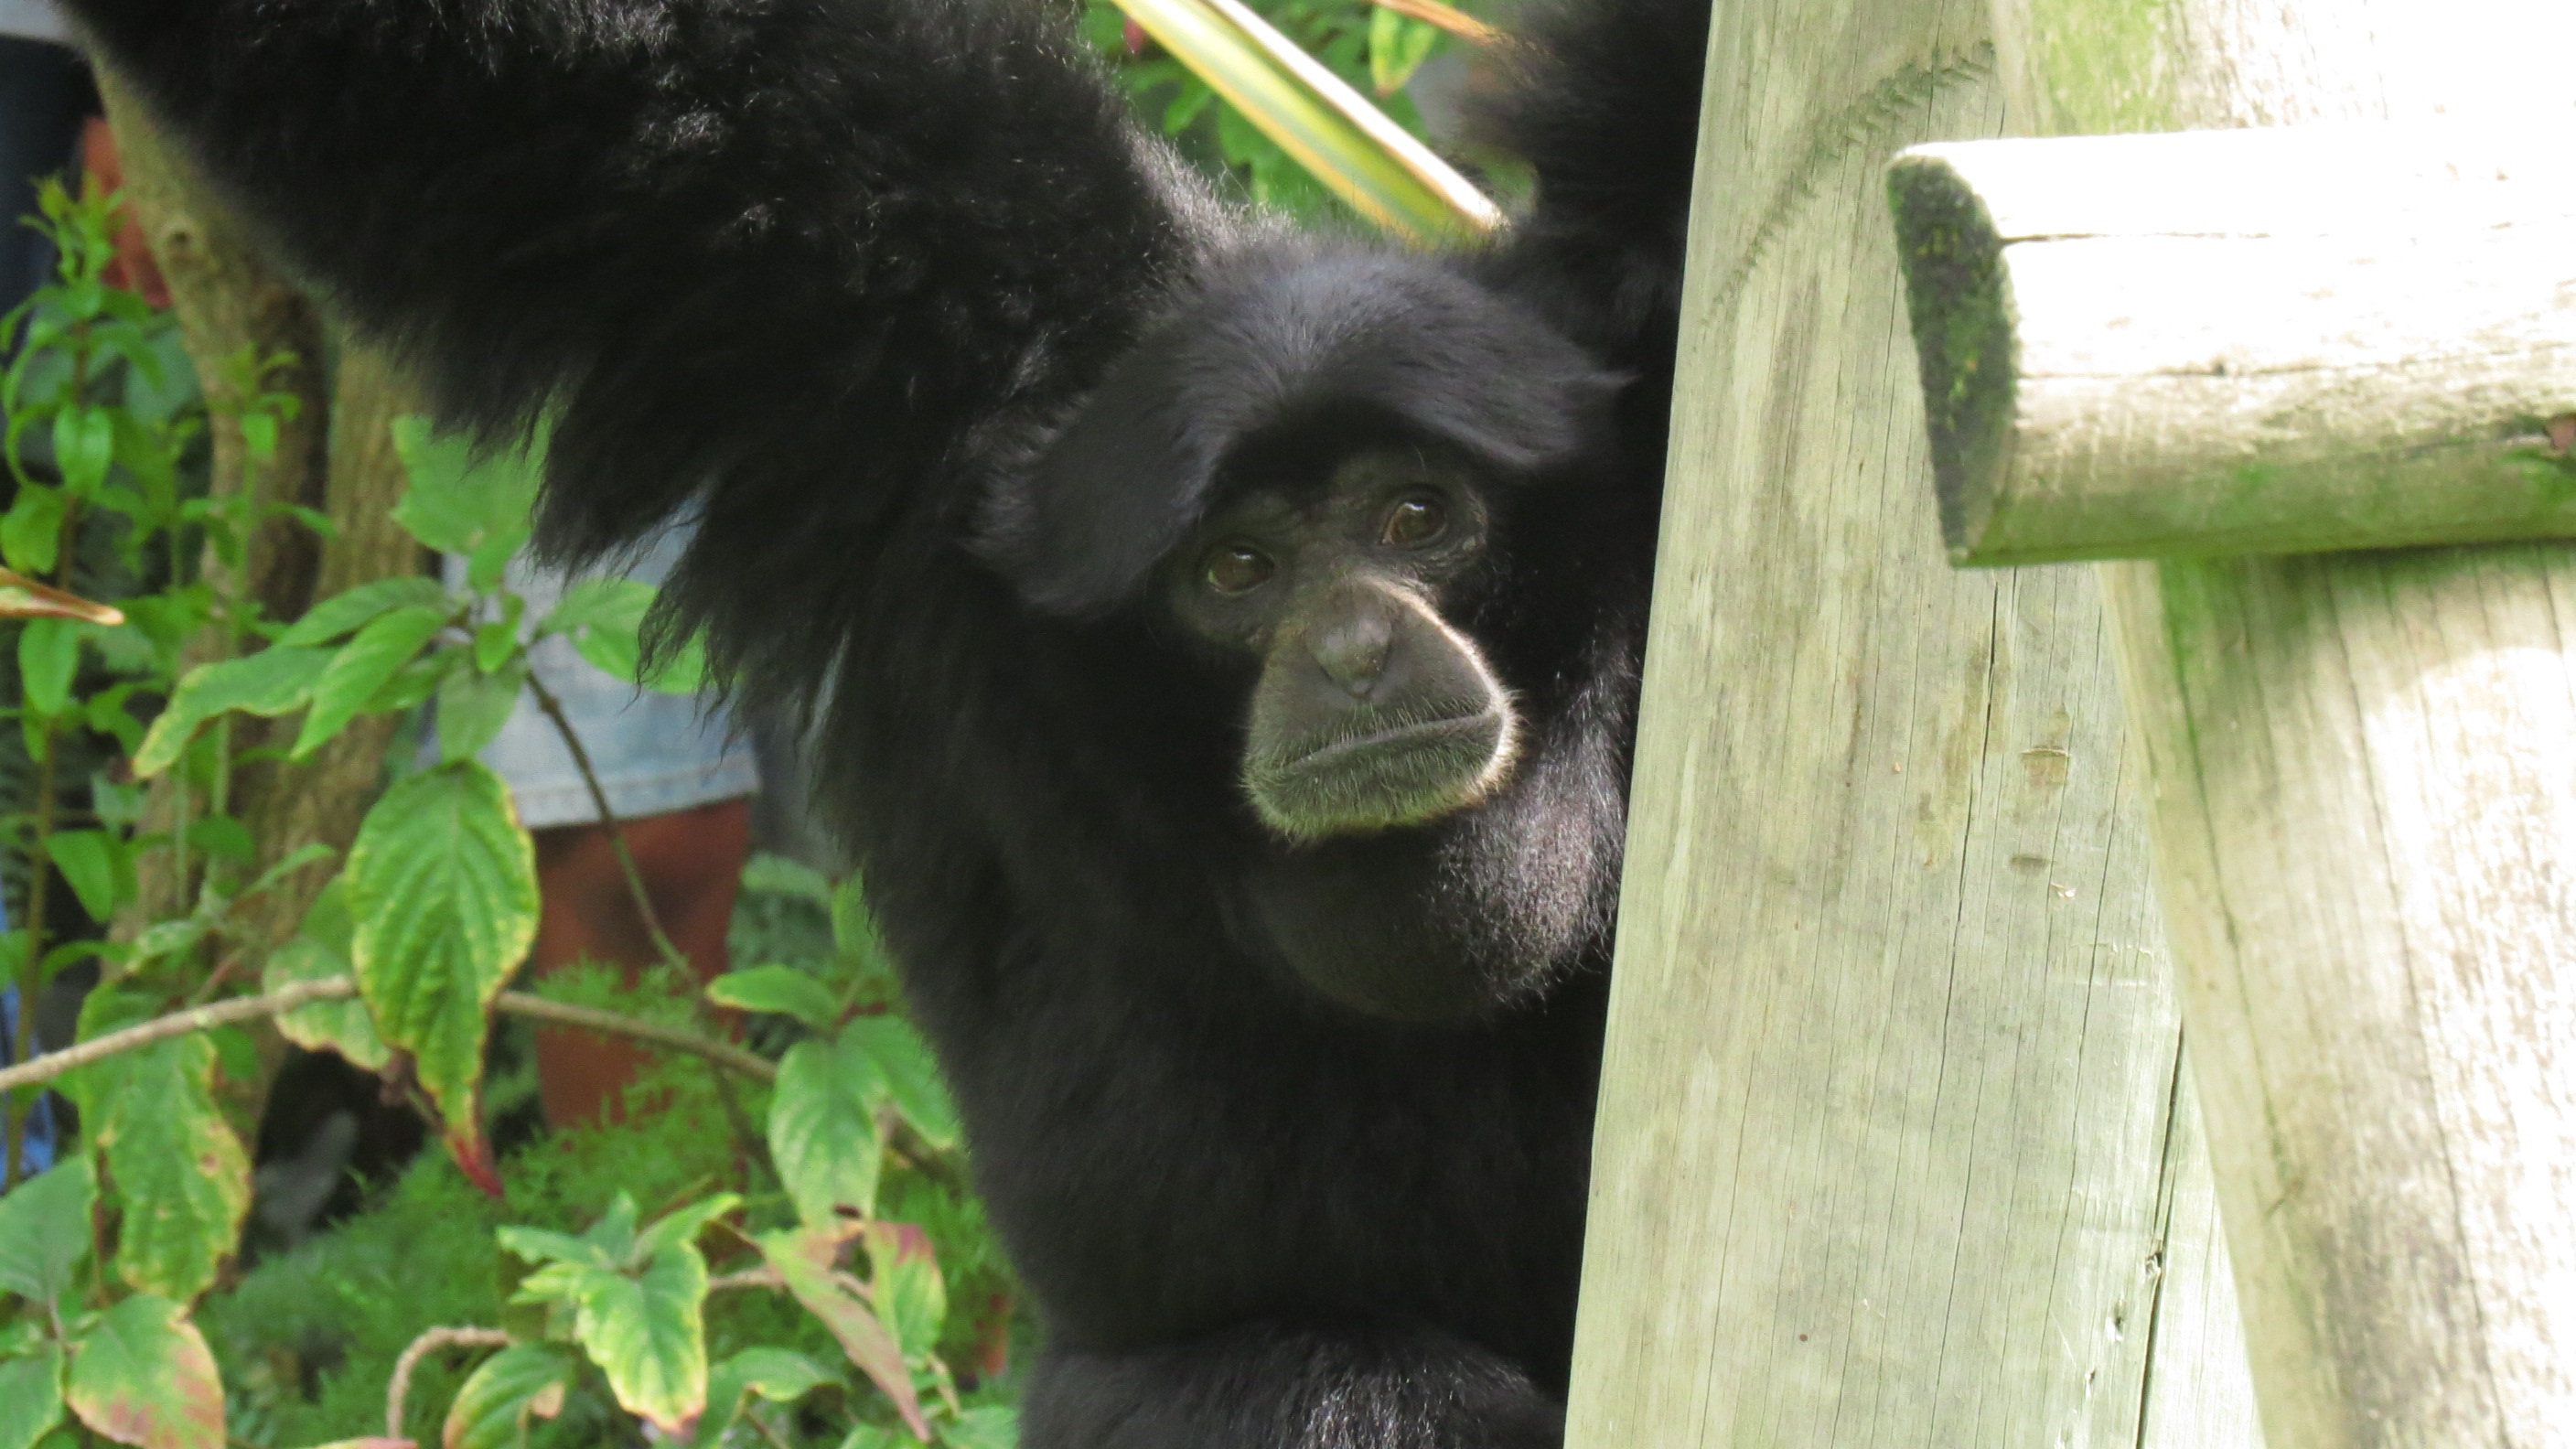
nature, animal, wildlife, zoo, sadness, think, mammal, freedom, monkey, fauna, primate, life, ecology, chimpanzee, zoology, animals, vertebrate, beautiful, western gorilla, great ape, common chimpanzee